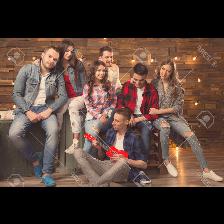
Label: Human